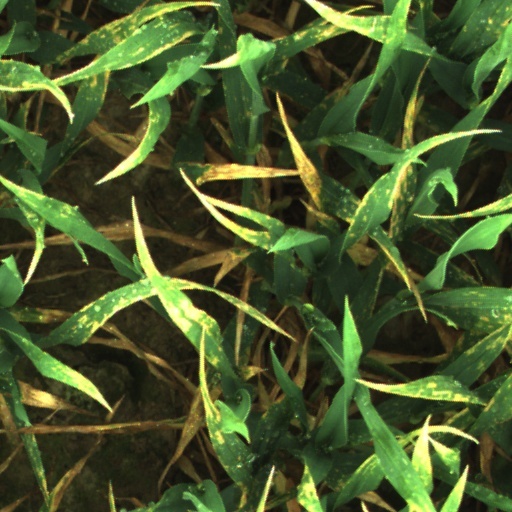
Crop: wheat